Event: Nepal Earthquake
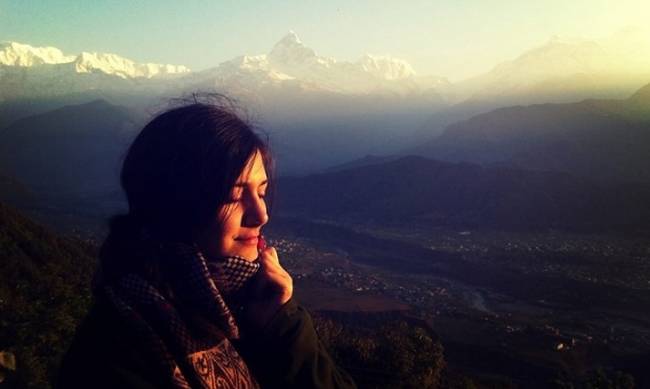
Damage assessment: no_damage